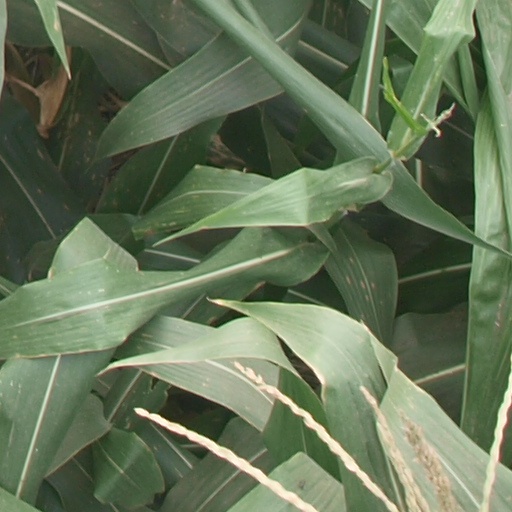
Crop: maize; corn